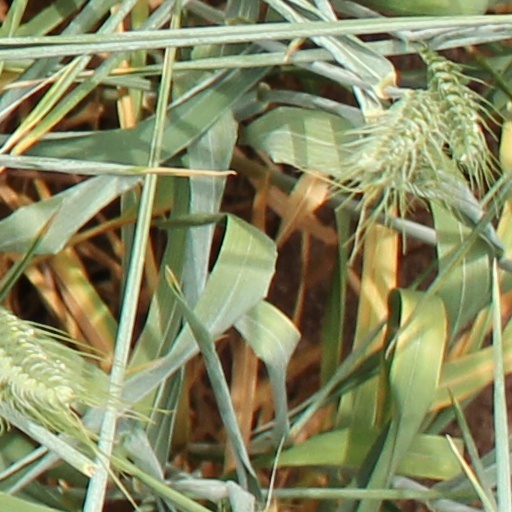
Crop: wheat